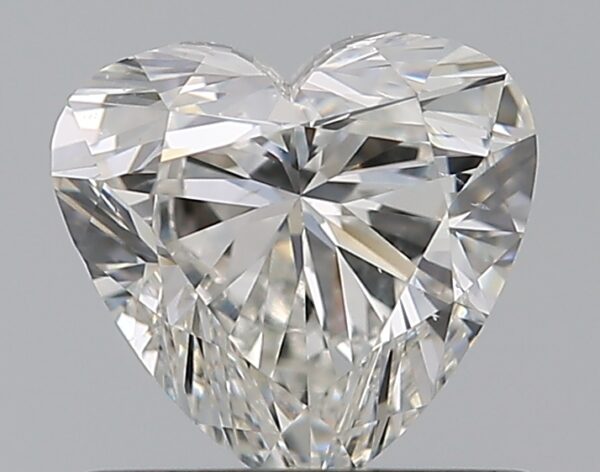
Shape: heart
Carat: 0.7
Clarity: VS2
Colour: H
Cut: GD
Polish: EX
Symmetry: VG
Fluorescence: N
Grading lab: GIA
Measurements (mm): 5.6 x 5.91 x 3.46